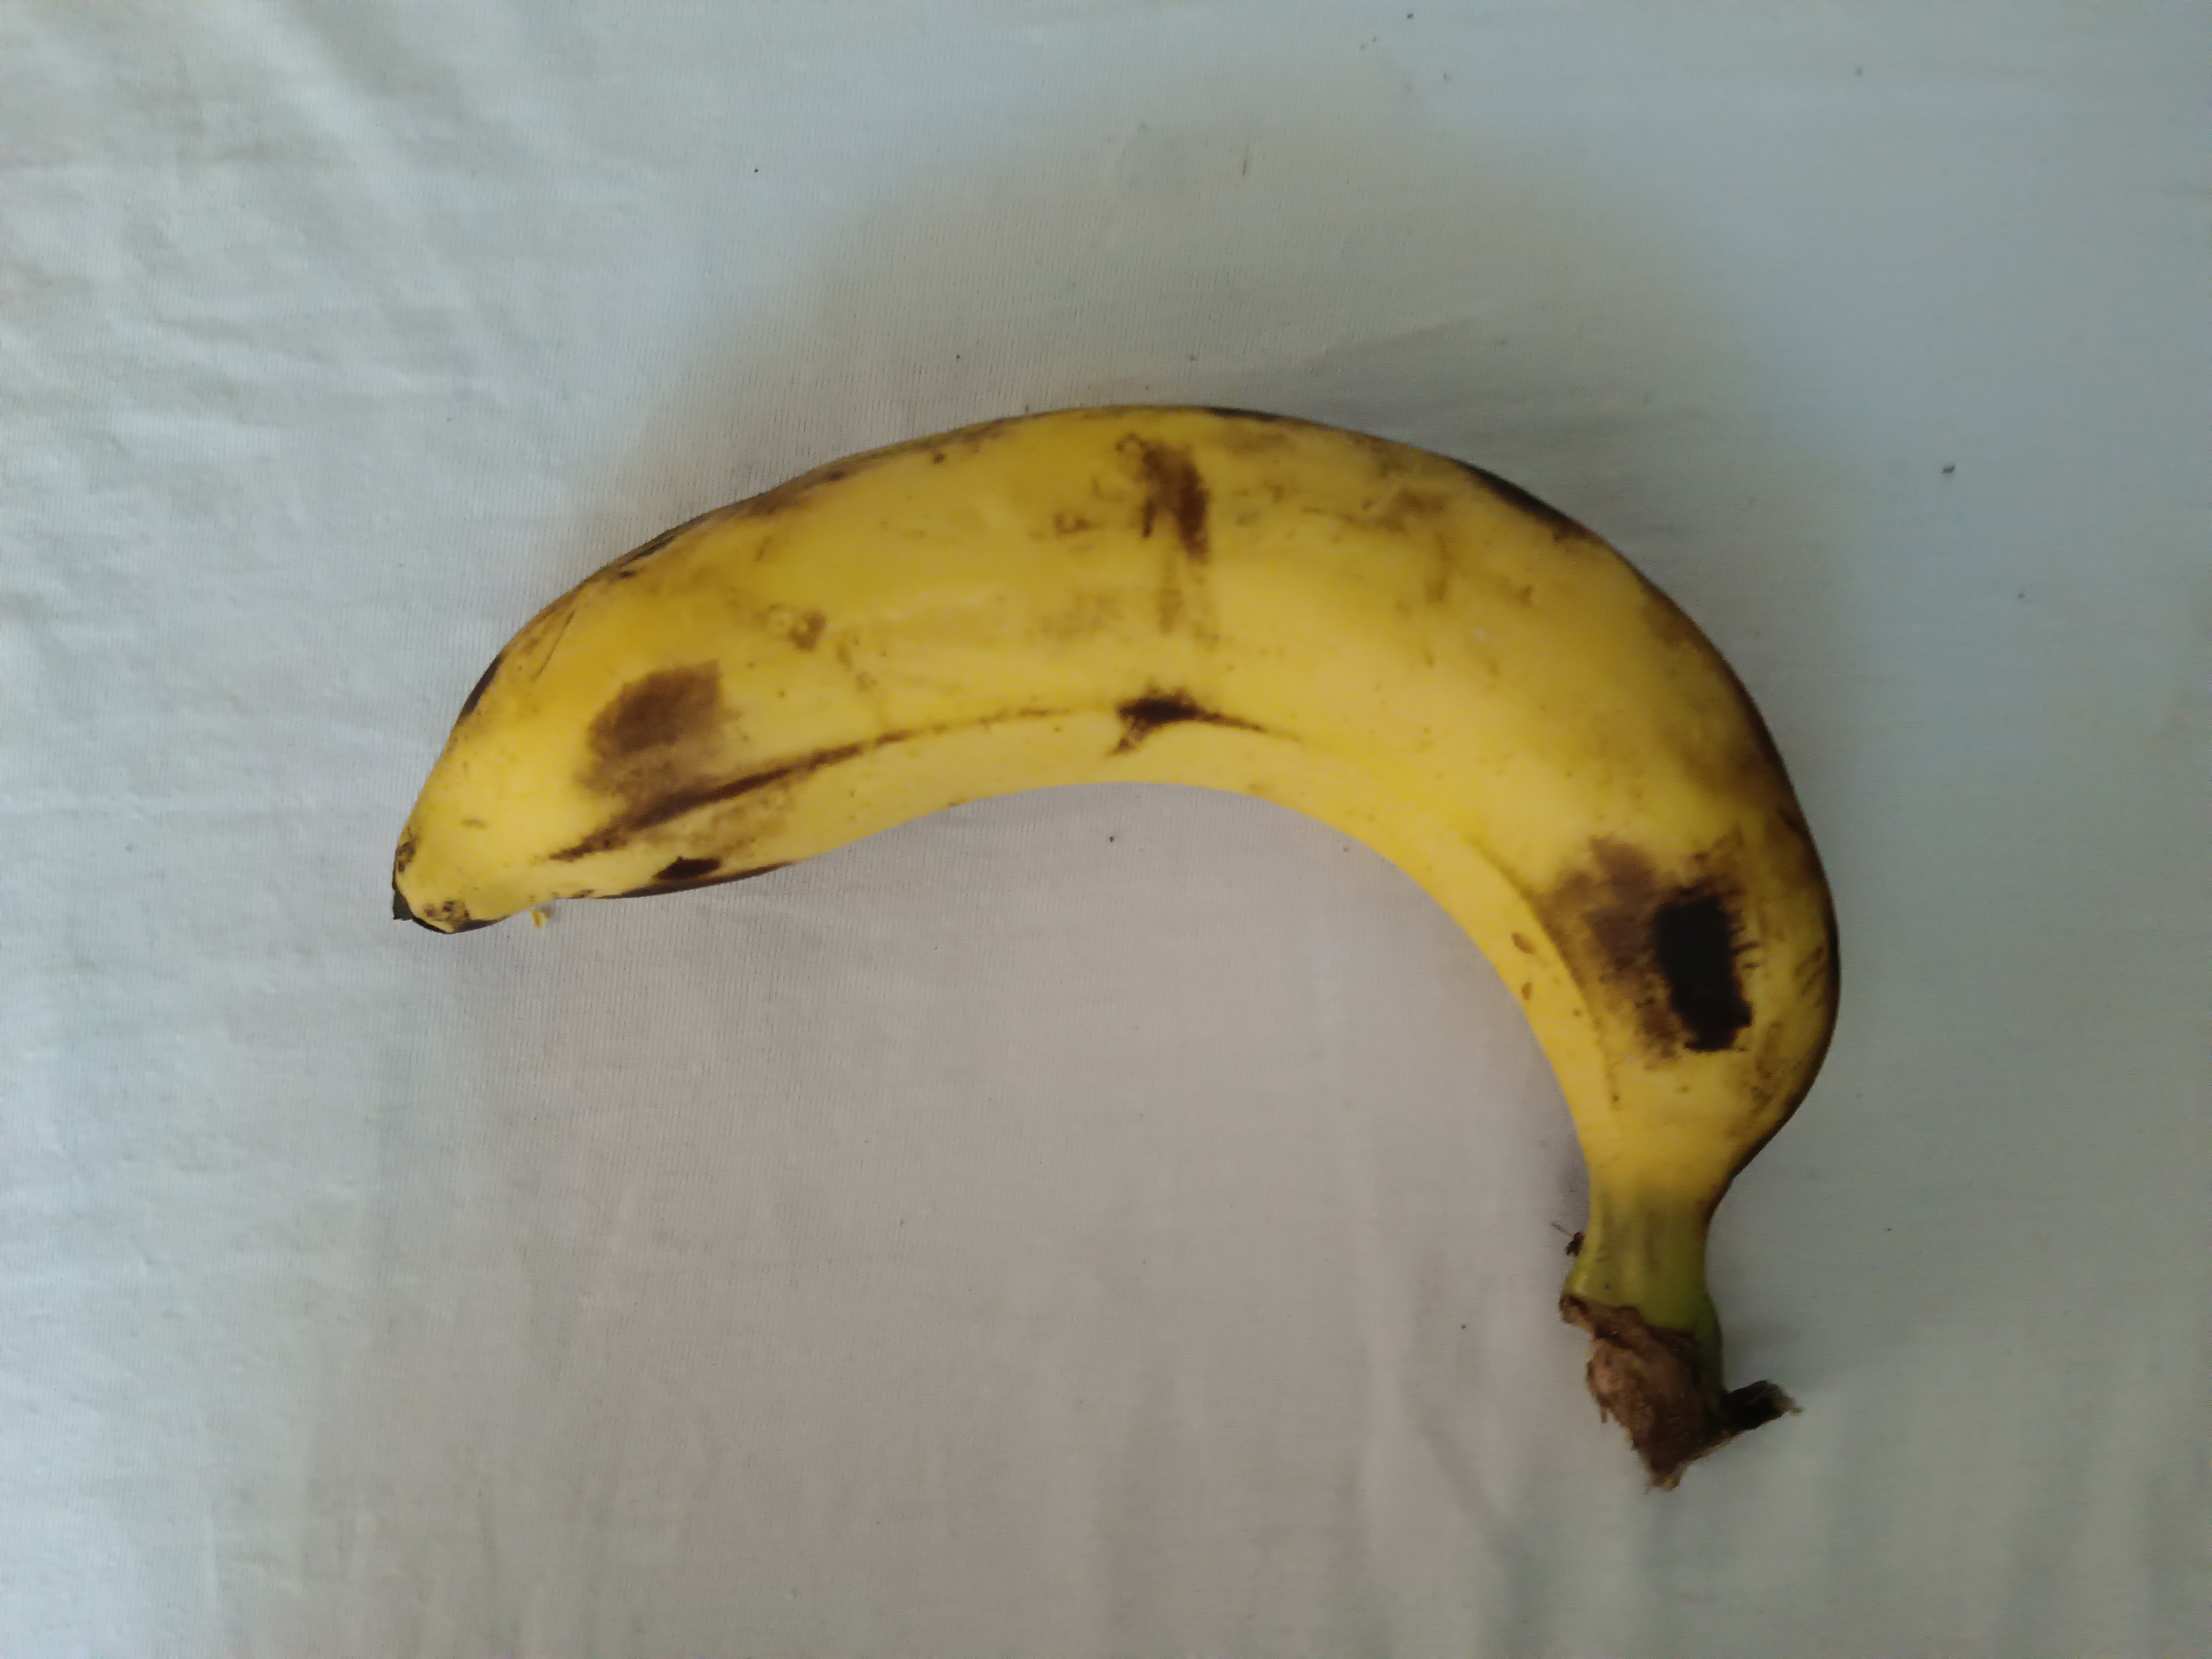
Banana variety: Shagor